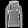
Label: Pullover